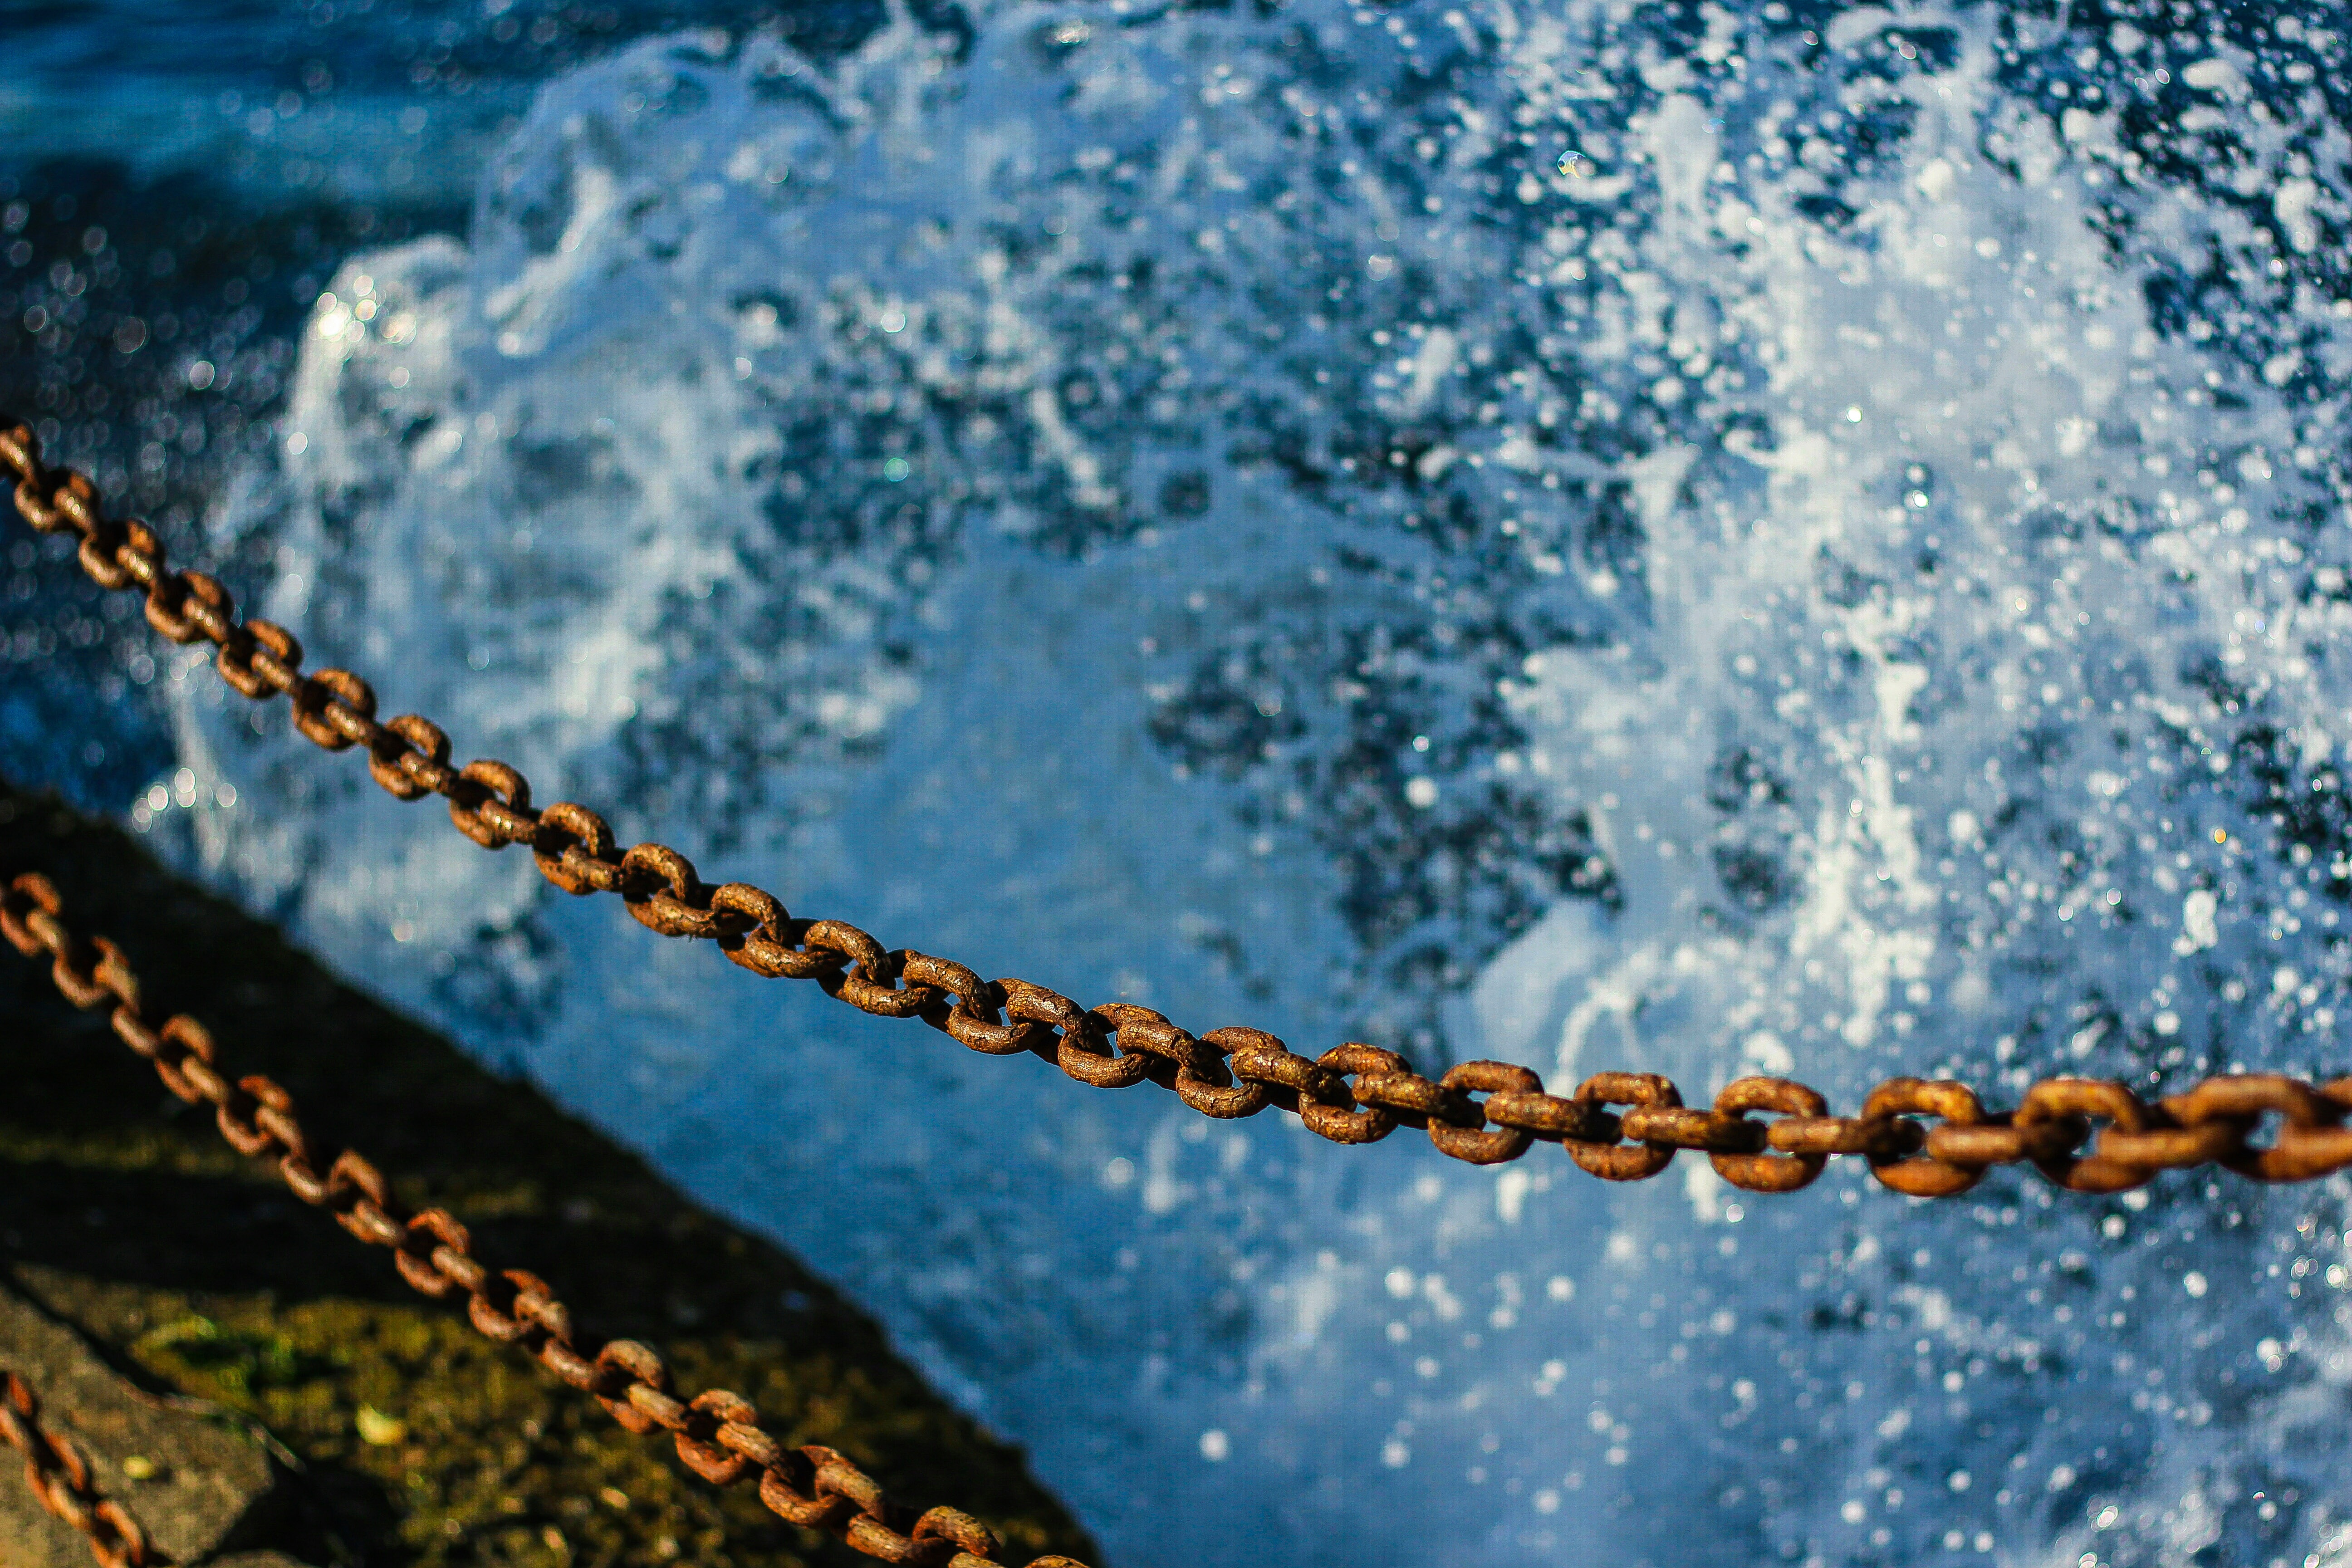
sea, water, sunlight, wave, frost, ice, reflection, blue, close up, marine, freezing, macro photography